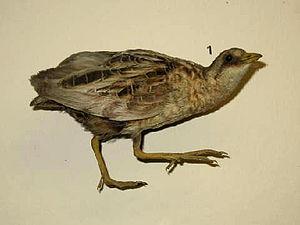
Le genre Coturnicops regroupe trois oiseaux appartenant à la famille des Rallidae.